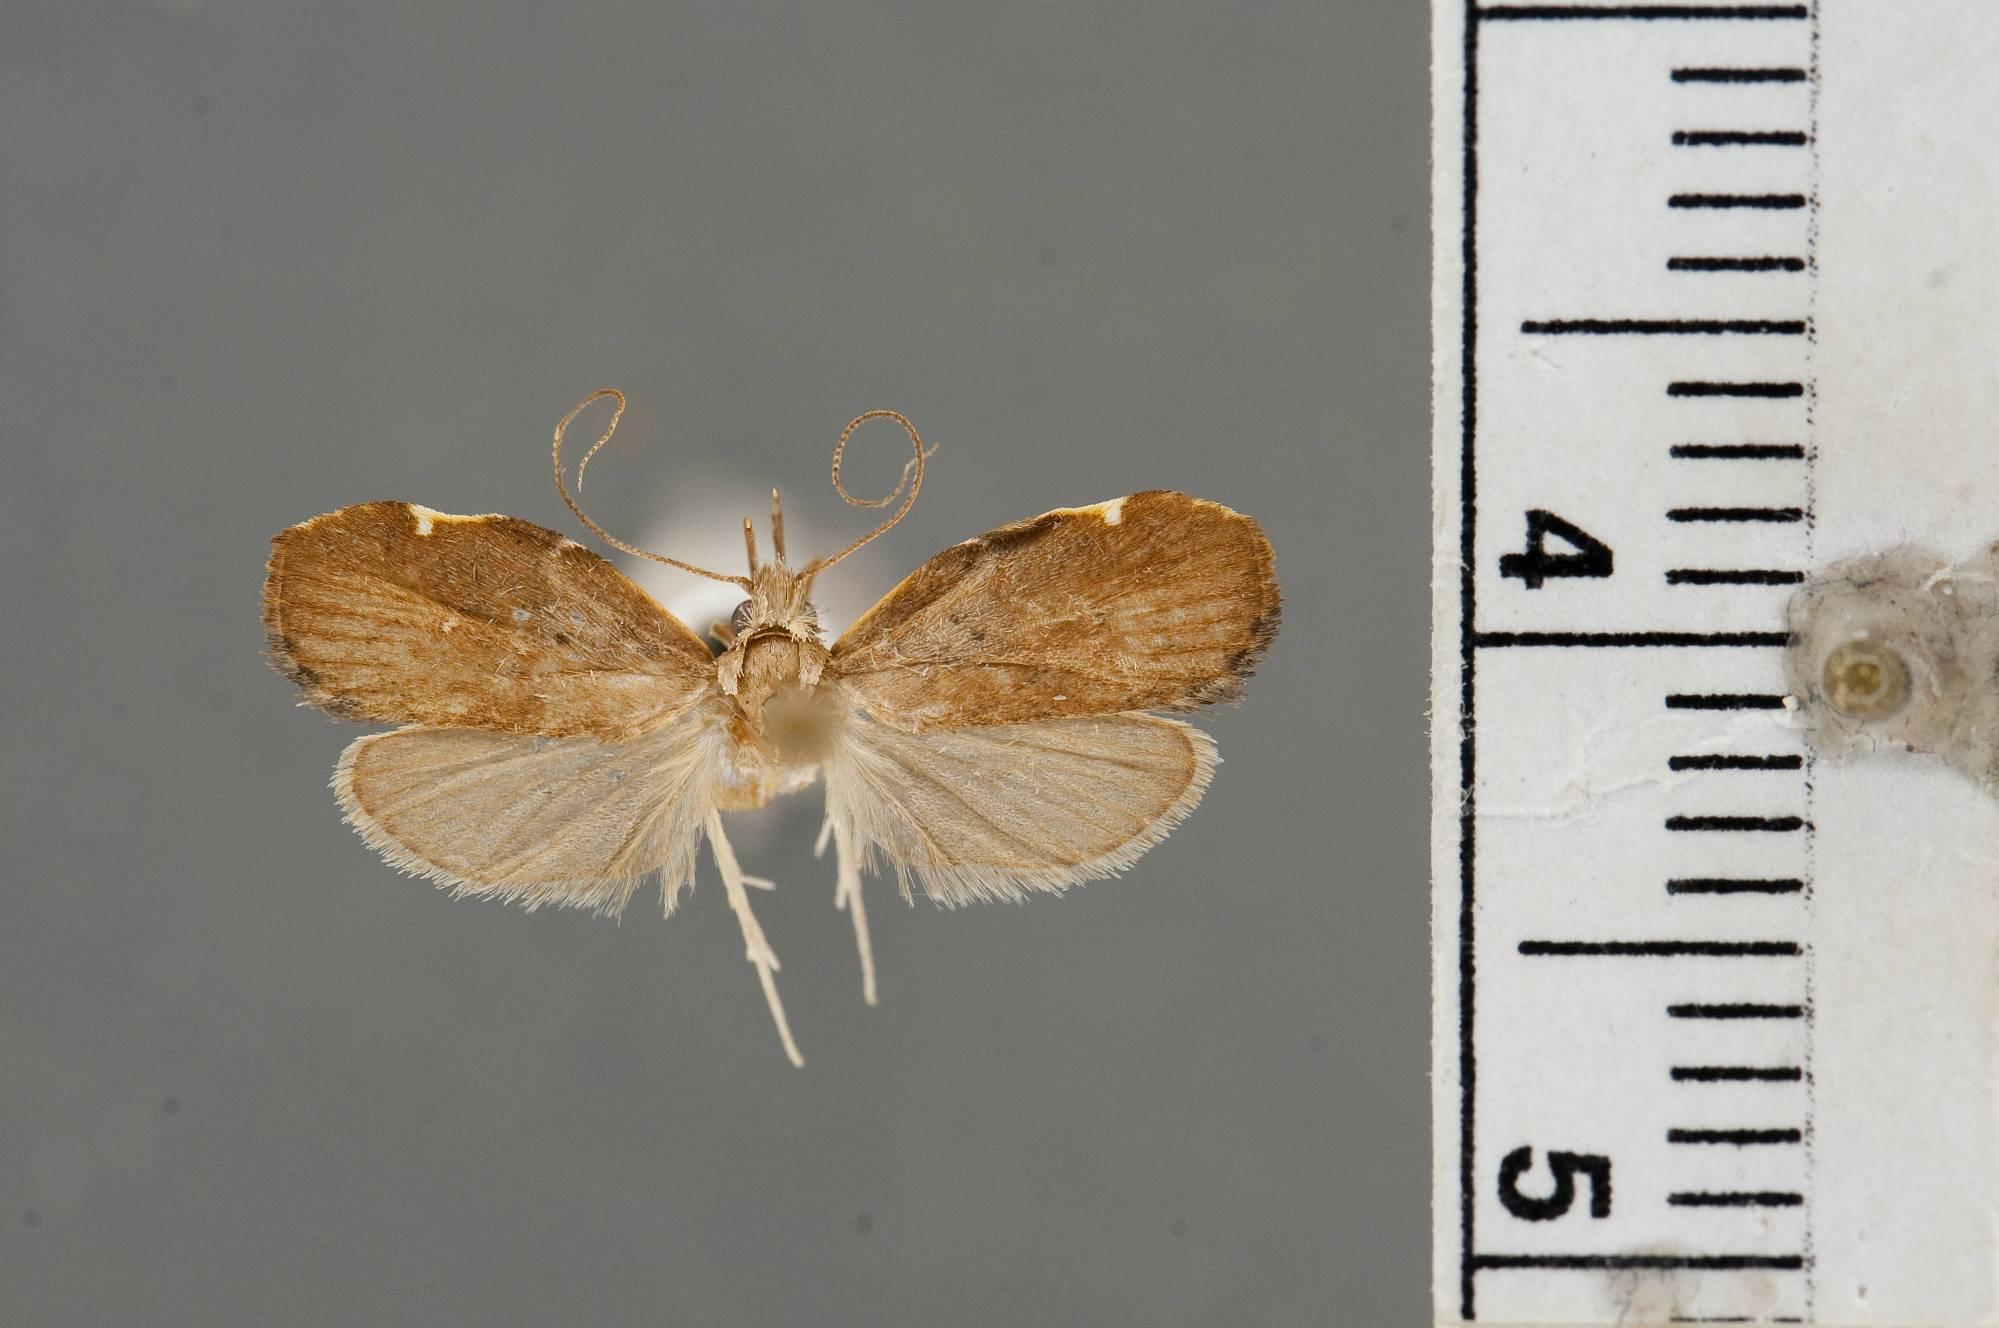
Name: Gonionota sphenogramma
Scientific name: Gonionota sphenogramma Clarke, 1971
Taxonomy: Animalia, Arthropoda, Insecta, Lepidoptera, Glossata, Depressariidae, Depressariinae
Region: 1100
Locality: Rancho Grande, 1100 m, Aragua, Venezuela
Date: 16 Jan 1966 to 19 Jan 1966